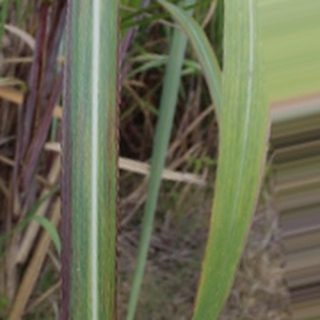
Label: sugarcane_bacterial_blight